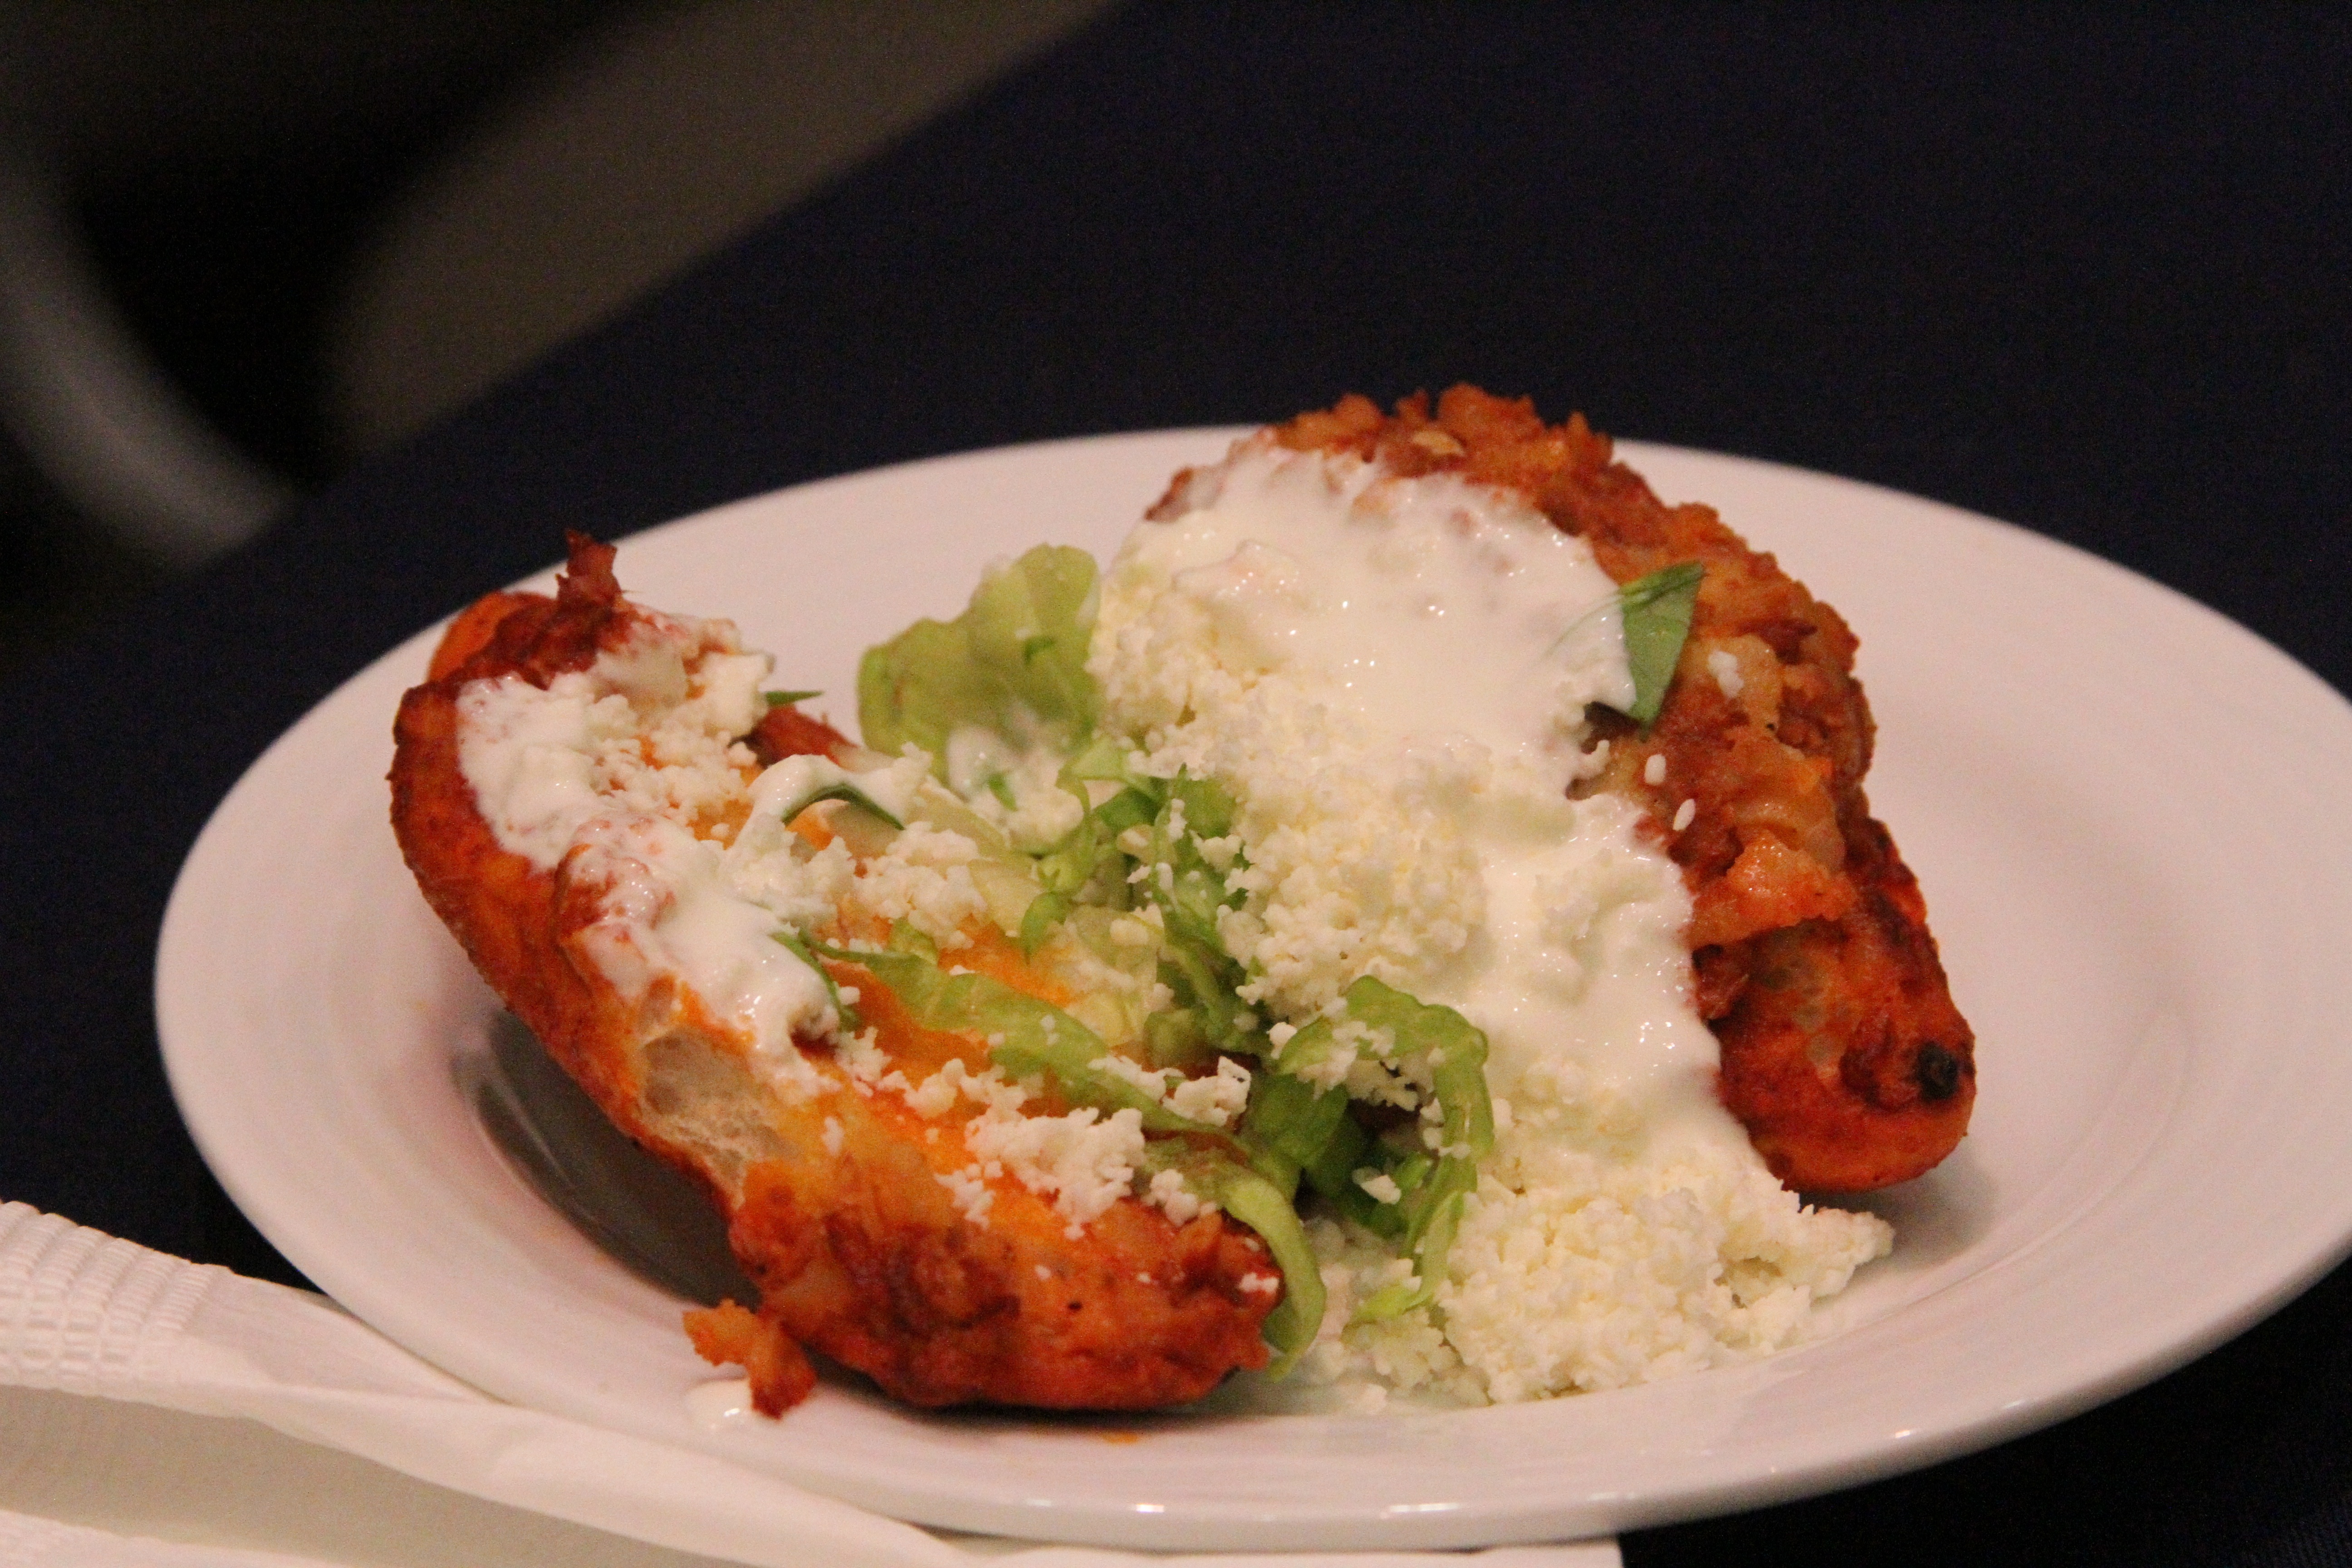
dish, meal, food, produce, flag, seafood, fish, cuisine, cream, lettuce, cheese, invertebrate, shrimp, asian food, colors, mexico, hors d oeuvre, fried food, pambazo